Fingering (sexual act)

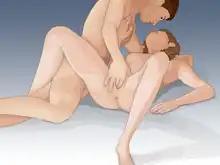
Illustration of a man fingering a woman

Fingering is sexual stimulation of the vulva (including the clitoris) or vagina by using the fingers. Vaginal fingering is legally and medically called digital penetration or digital penetration of the vagina. The term "digital" takes its significance from the English word 'digit', which refers to a finger, thumb, or toe. Fingering may also include the use of fingers to stimulate the anus.